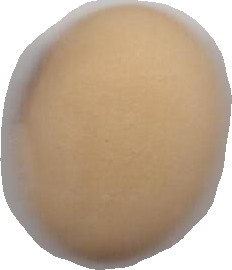
Variety: Anjasmoro